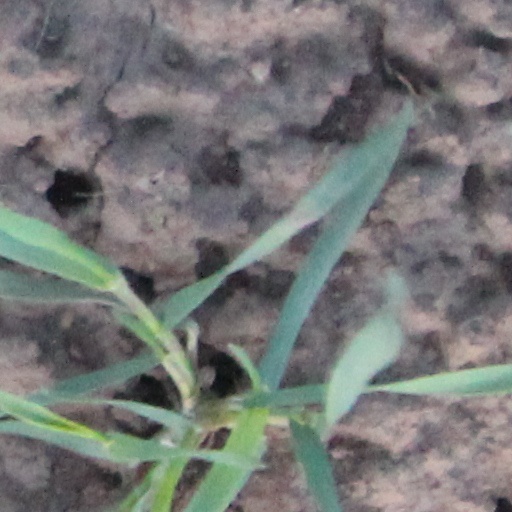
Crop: wheat